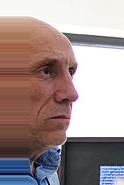
Age: 57